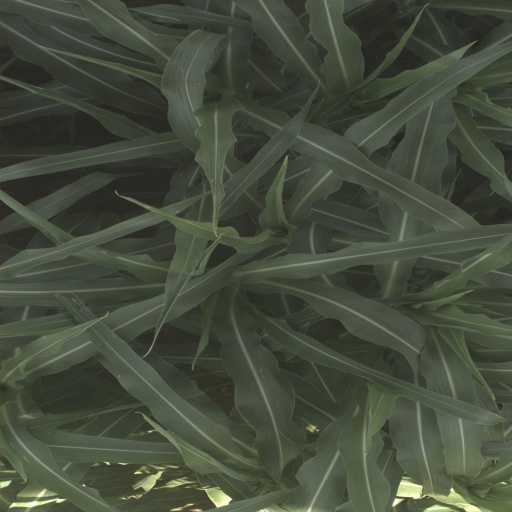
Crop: sorghum